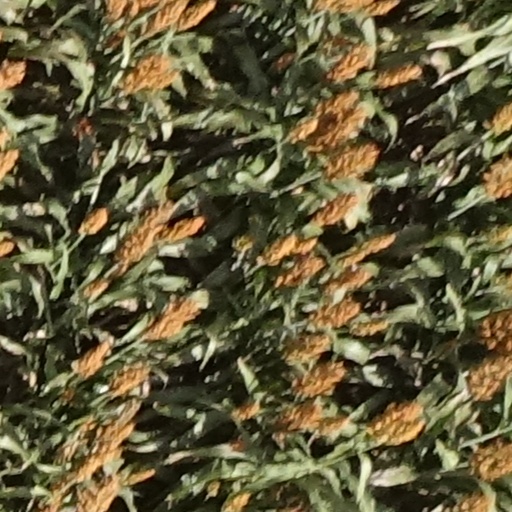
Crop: sorghum